Maitland Mercury

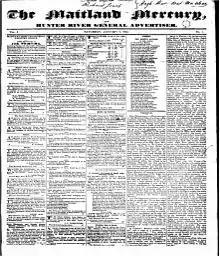
The front page of "The Maitland Mercury", 7 January 1843

It was originally a weekly newspaper, founded by Richard Jones, an English migrant from Liverpool who also served as treasurer of NSW for a brief period. The first issue was published as "The Maitland Mercury and Hunter River General Advertiser" on 7 January 1843. It has been a daily since 1894. when it was issued under two banners as "The Maitland Daily Mercury" during the week and "The Maitland Weekly Mercury" on Saturdays. From 1870 to 1873, Margaret Falls was the proprietor. In 1939 the weekly edition was absorbed into the daily and it became known as "The Maitland Mercury". It was issued simply as "The Mercury" from 1960 to 1973 when it reverted again to "The Maitland Mercury".